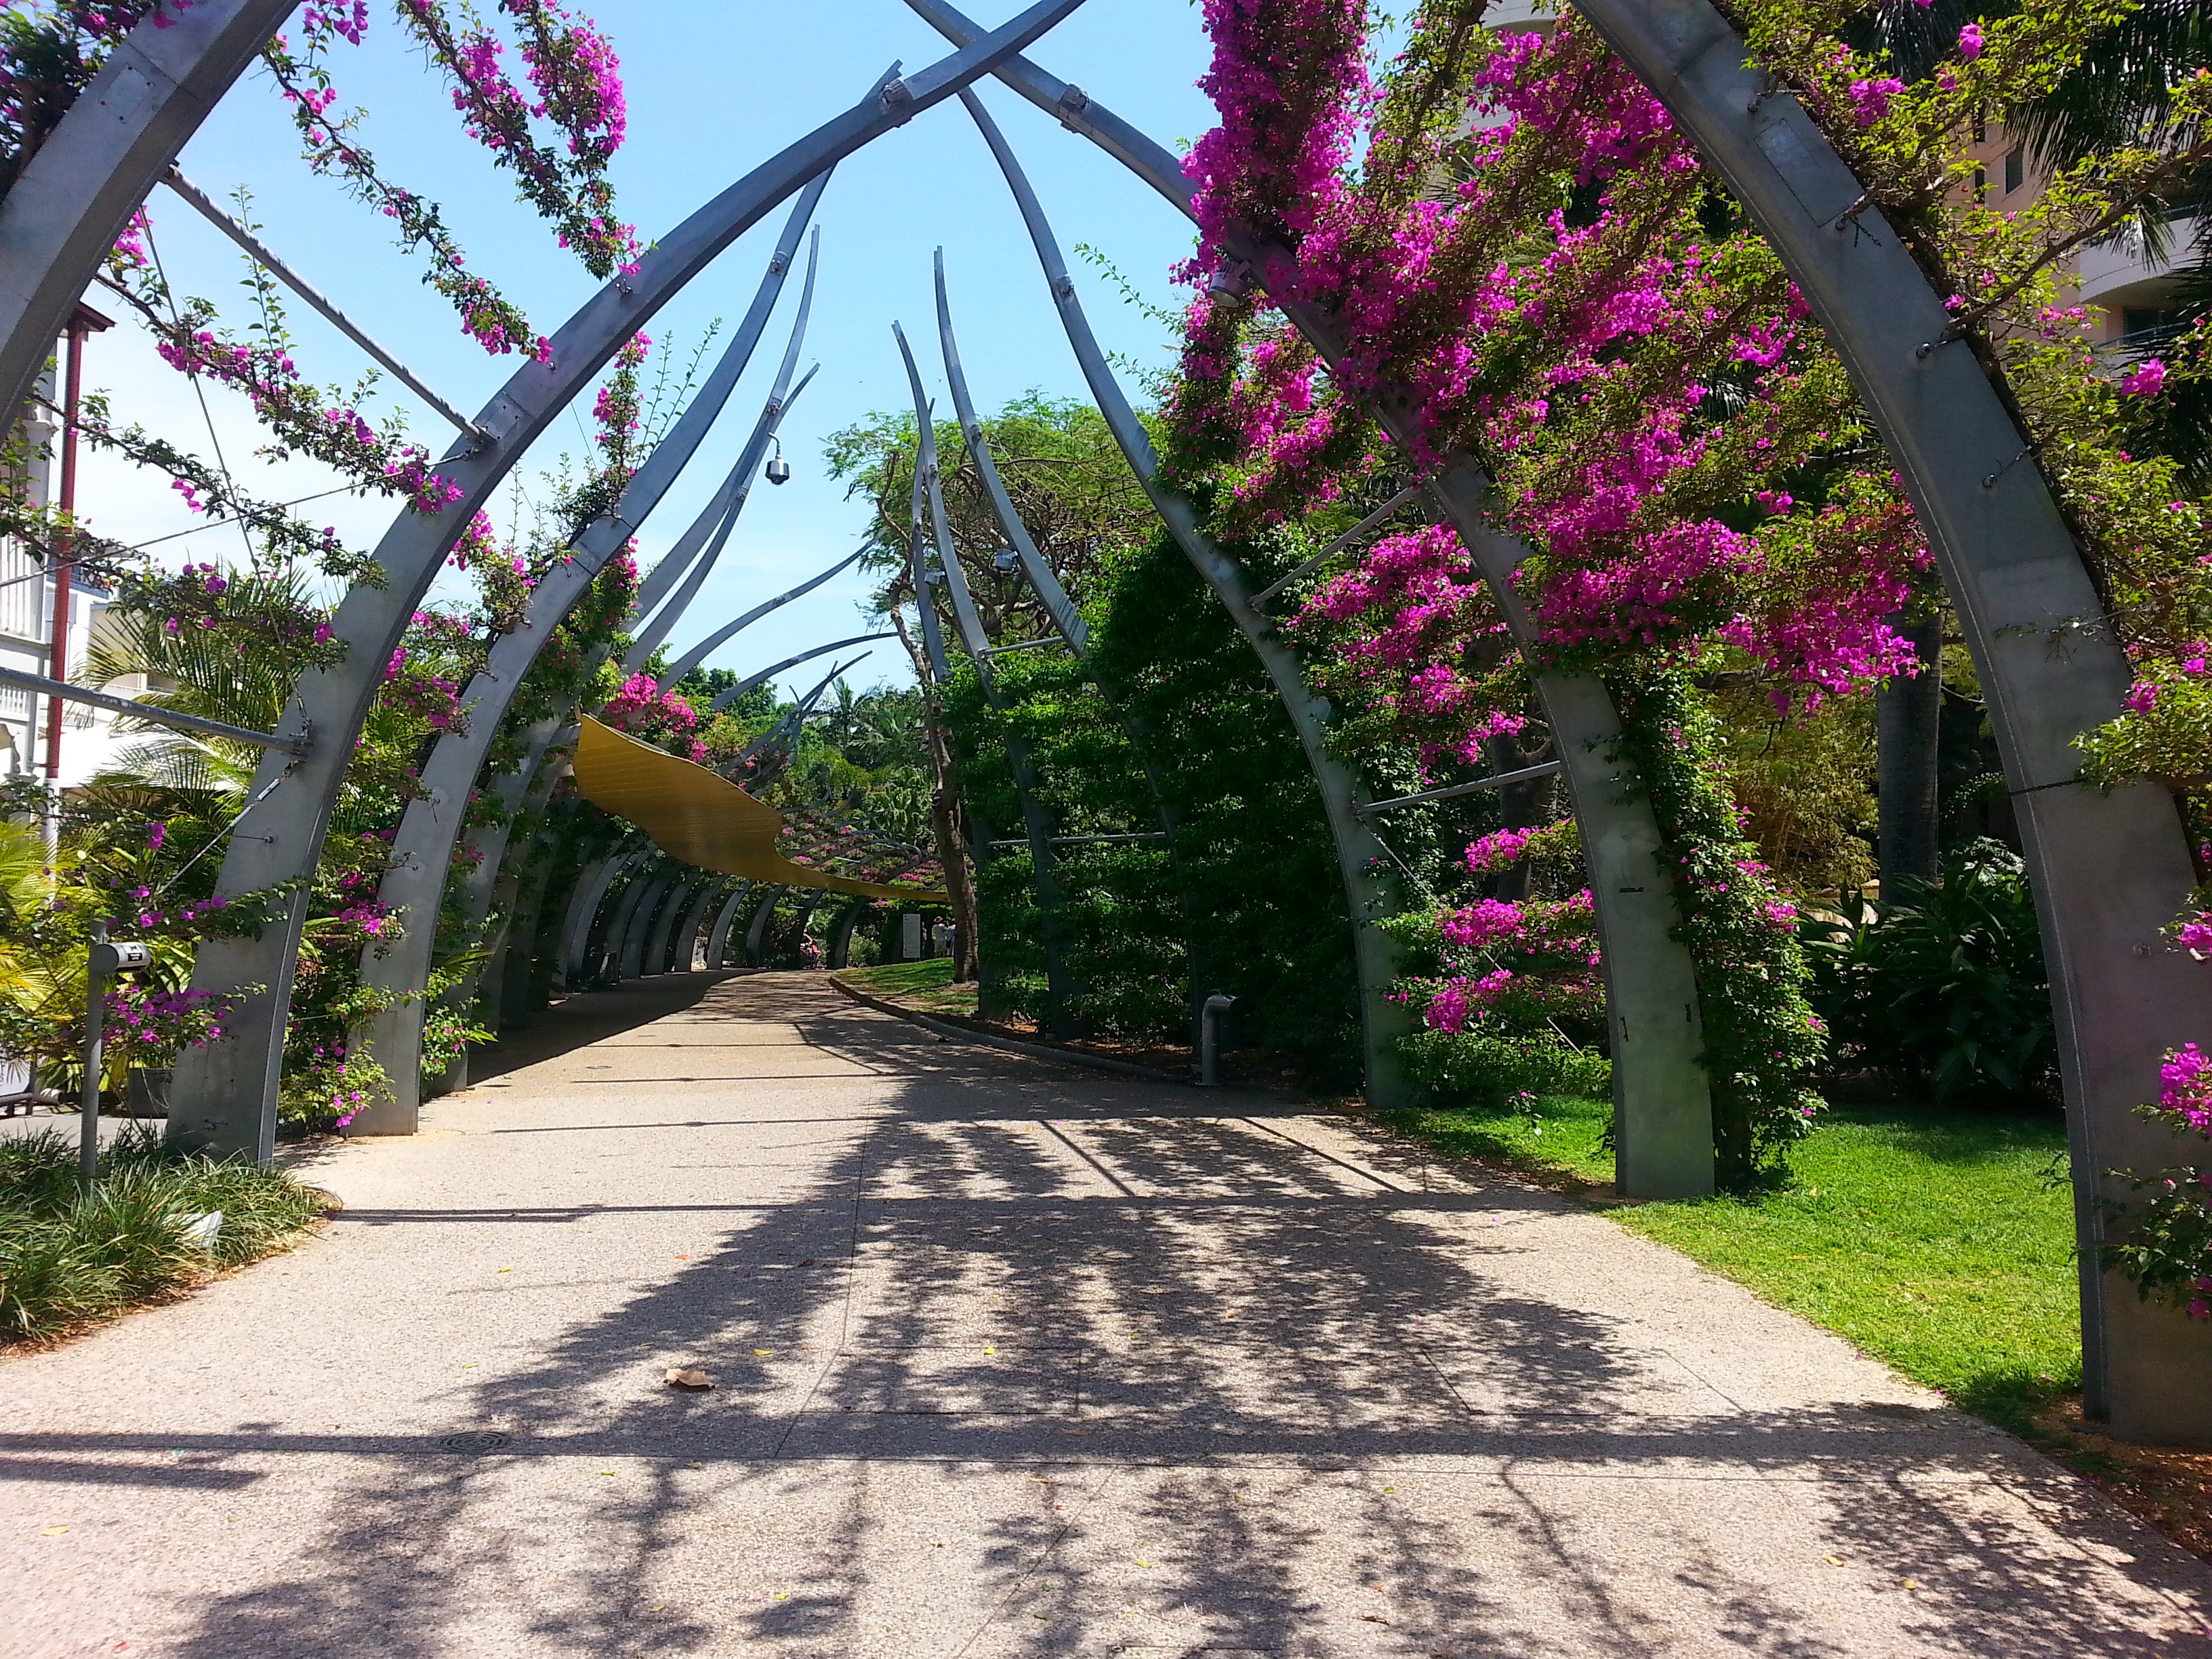
plant, flower, walkway, arch, park, botany, garden, tourism, courtyard, botanical garden, estate, southbank, yard, brisbane, neighbourhood, parklands